Little Church Around the Corner (film)

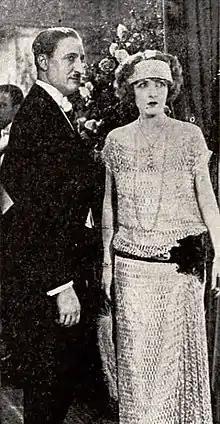
Film still

The Little Church Around the Corner, or simply Little Church Around the Corner, is a 1923 American drama film directed by William A. Seiter and written by Olga Printzlau. The film stars Claire Windsor, Kenneth Harlan, Hobart Bosworth, Pauline Starke, Walter Long, and Cyril Chadwick. The film was released by Warner Bros. in March 1923.